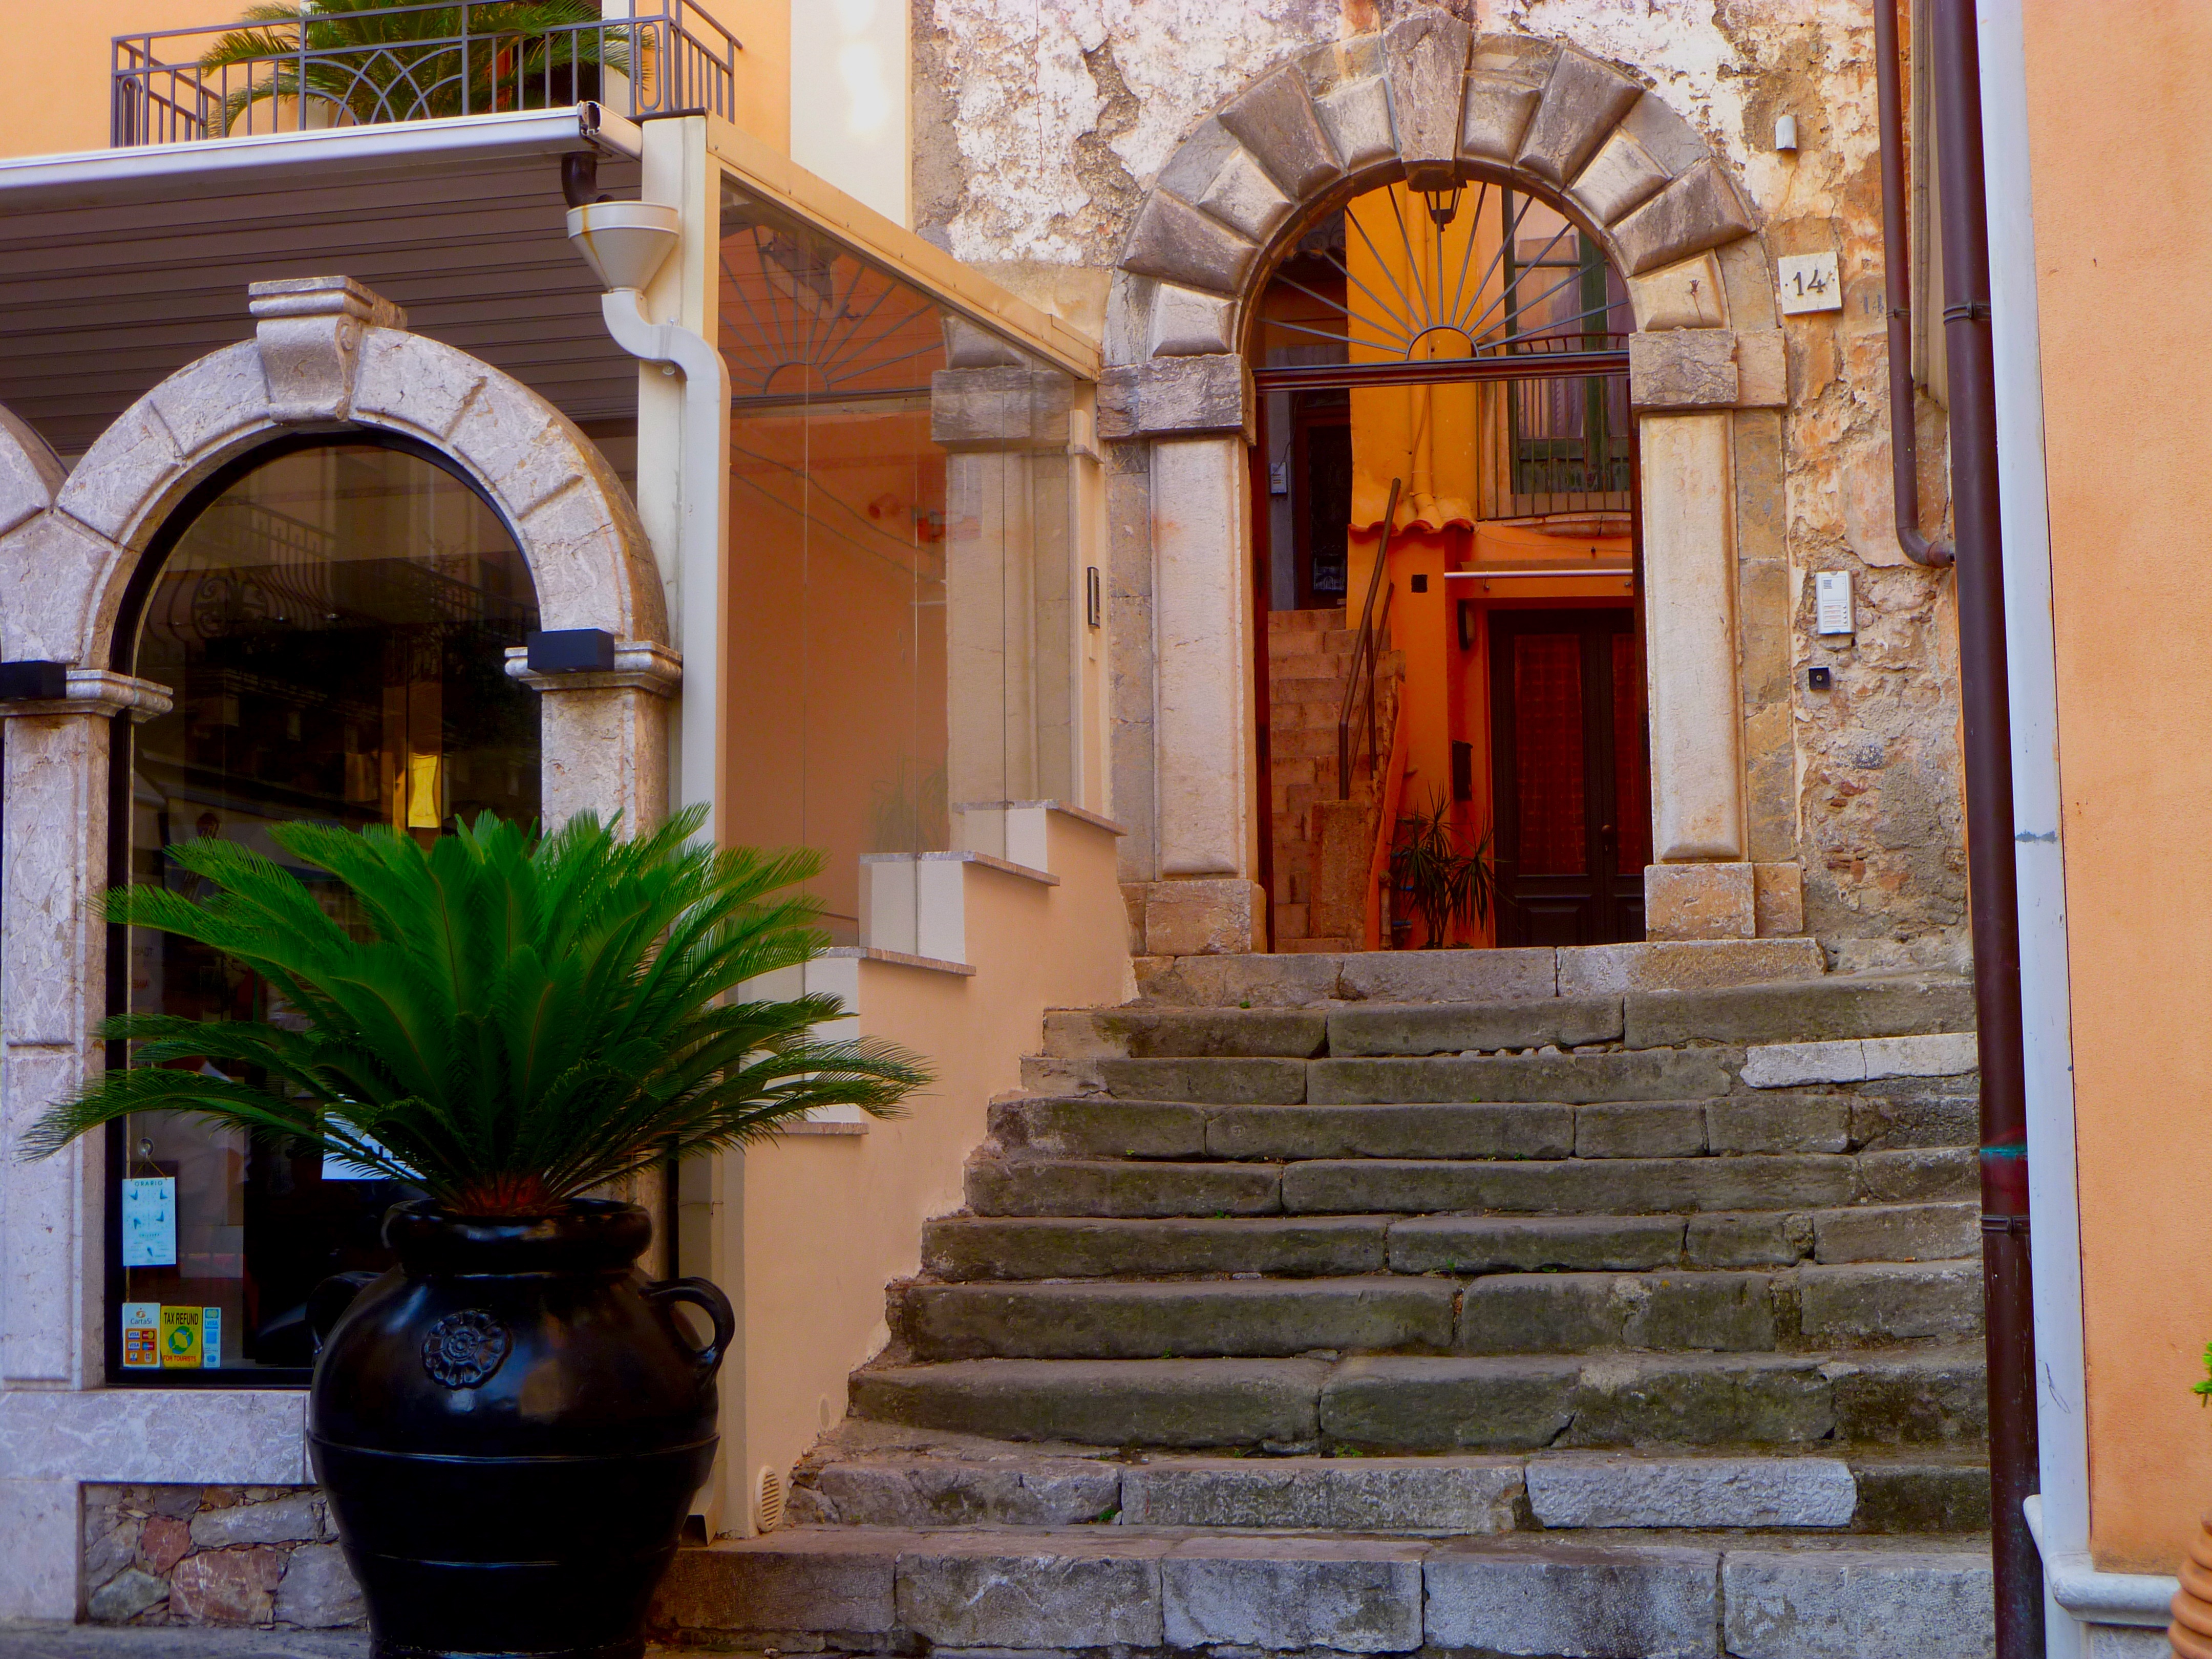
architecture, wood, house, window, home, wall, arch, facade, brick, door, interior design, courtyard, stairs, estate, hacienda